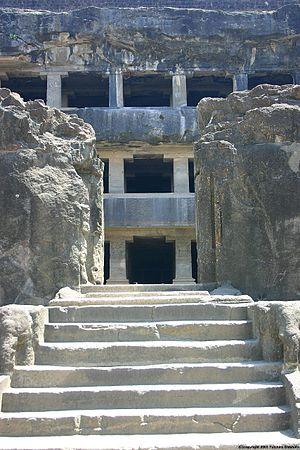
Les temples sous roche sont des monuments consacrés établis dans des grottes souterraines creusées dans le roc, ou naturelles. Ces temples souterrains et les temples monolithiques sculptés dans la roche sont une forme de l'architecture et de la construction sous roche ancienne, techniques de construction étroitement liées avec la sculpture dans la pierre. Les plus vastes complexes de temples sous roche créés artificiellement ont vu le jour en Inde, où l'on trouve environ 1 200 ensembles, et dans les régions frontalières en Asie.